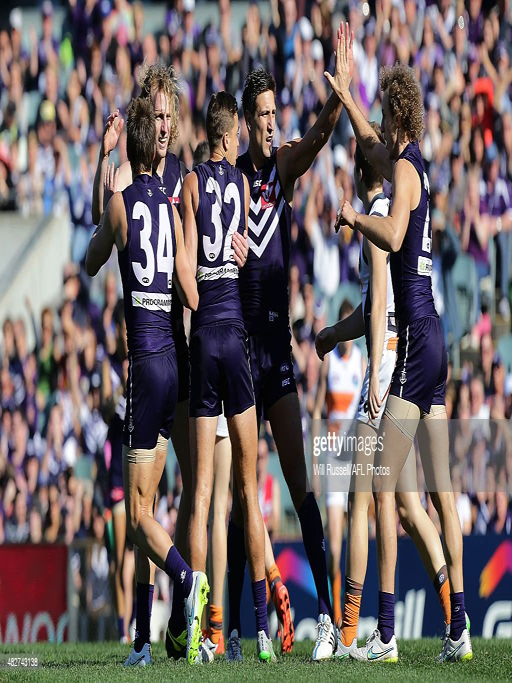
australian rules footballer celebrates after scoring a goal during the round match .